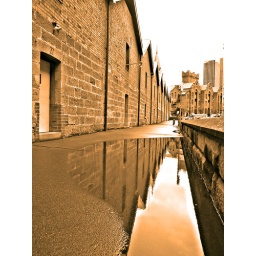
back doors to restaurants at the rocks in sydney